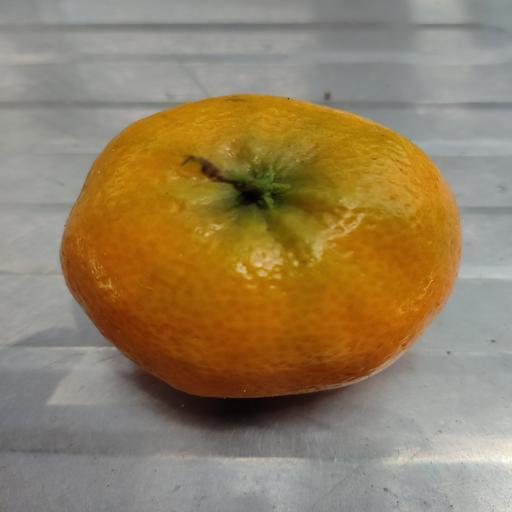
Crop type: Orange